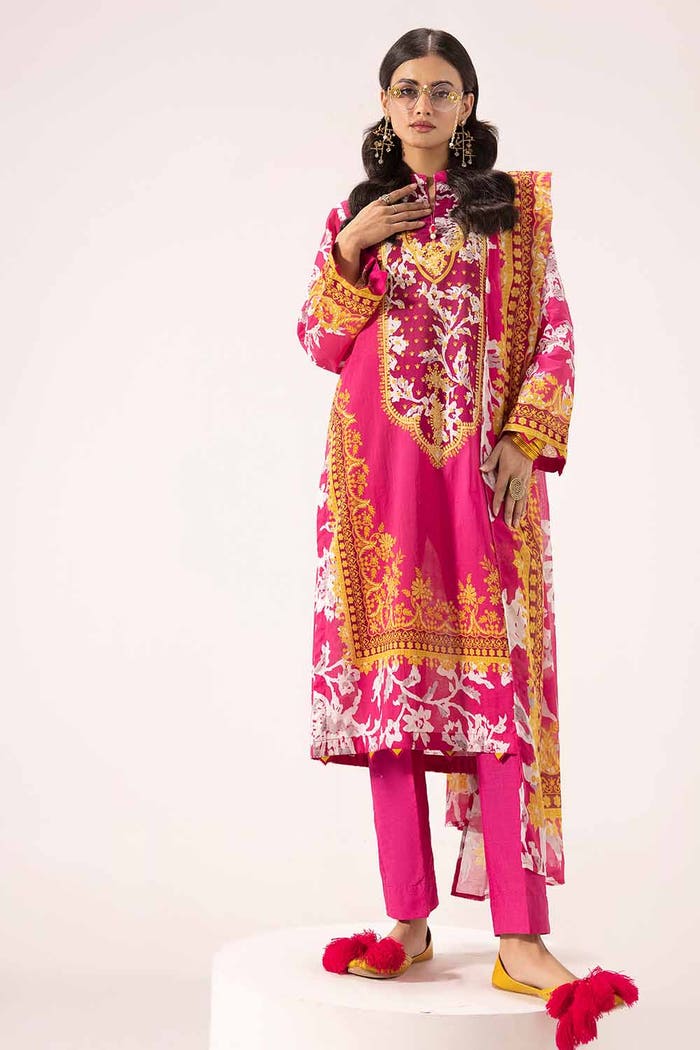
pink multi embroidered lawn suit